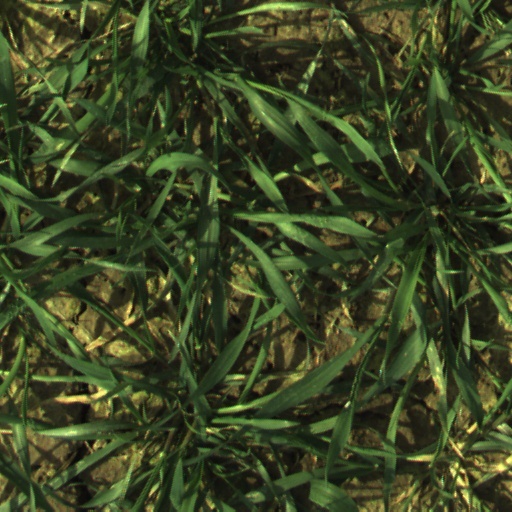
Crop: wheat